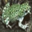
Label: frog